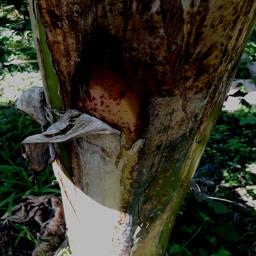
Label: PSEUDOSTEM WEEVIL